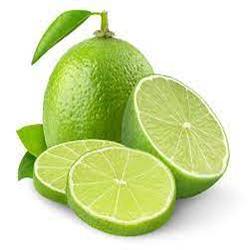
Label: Lemon